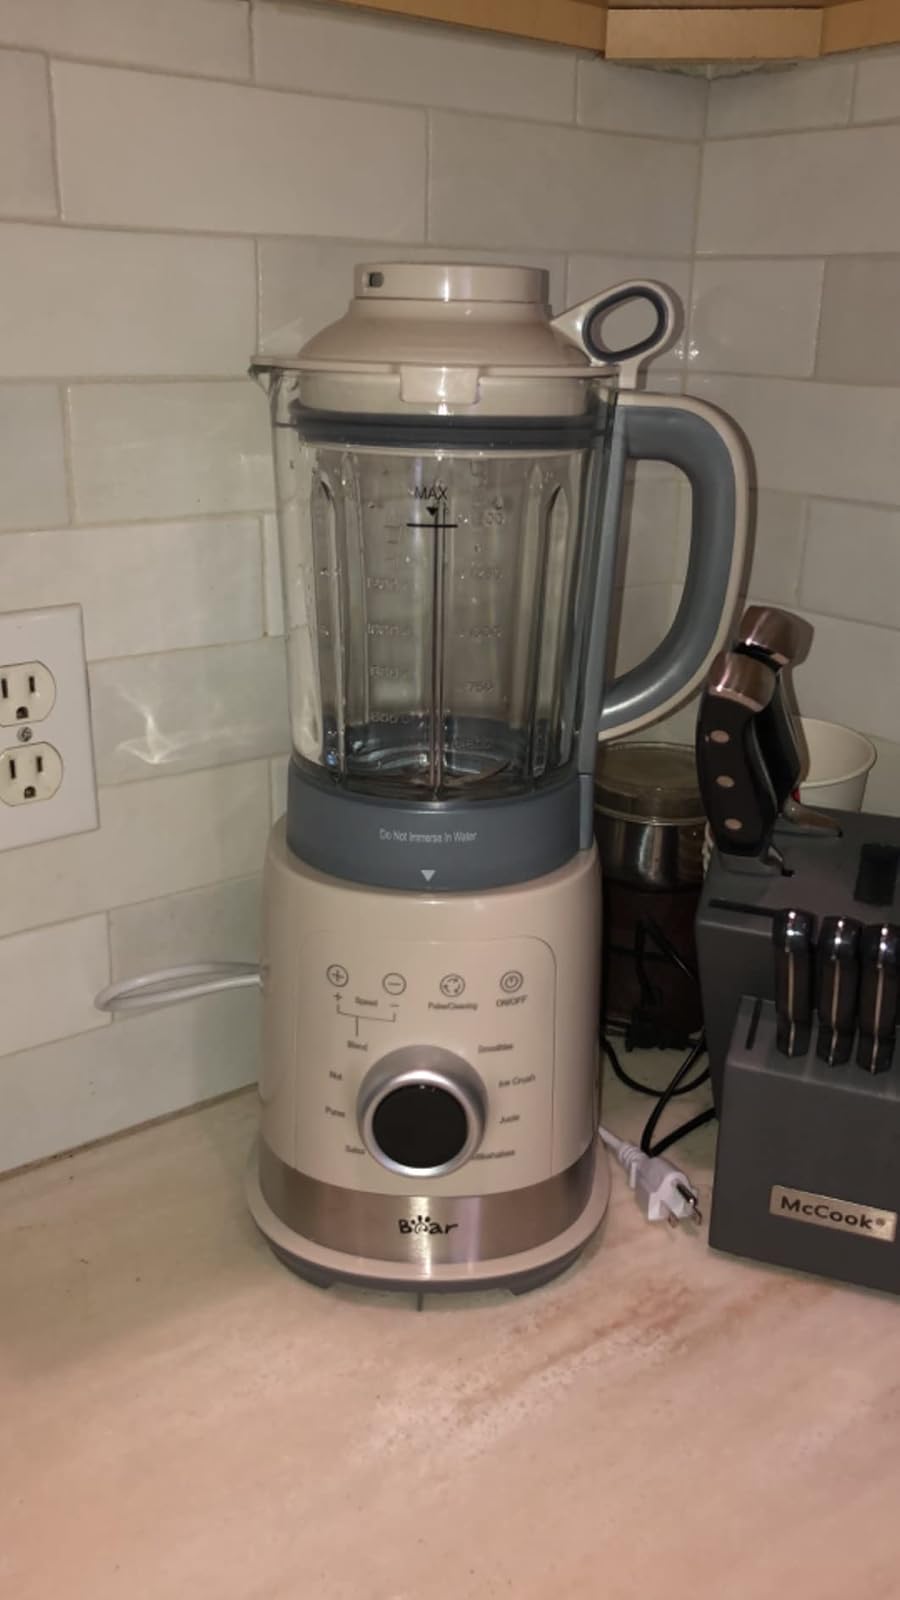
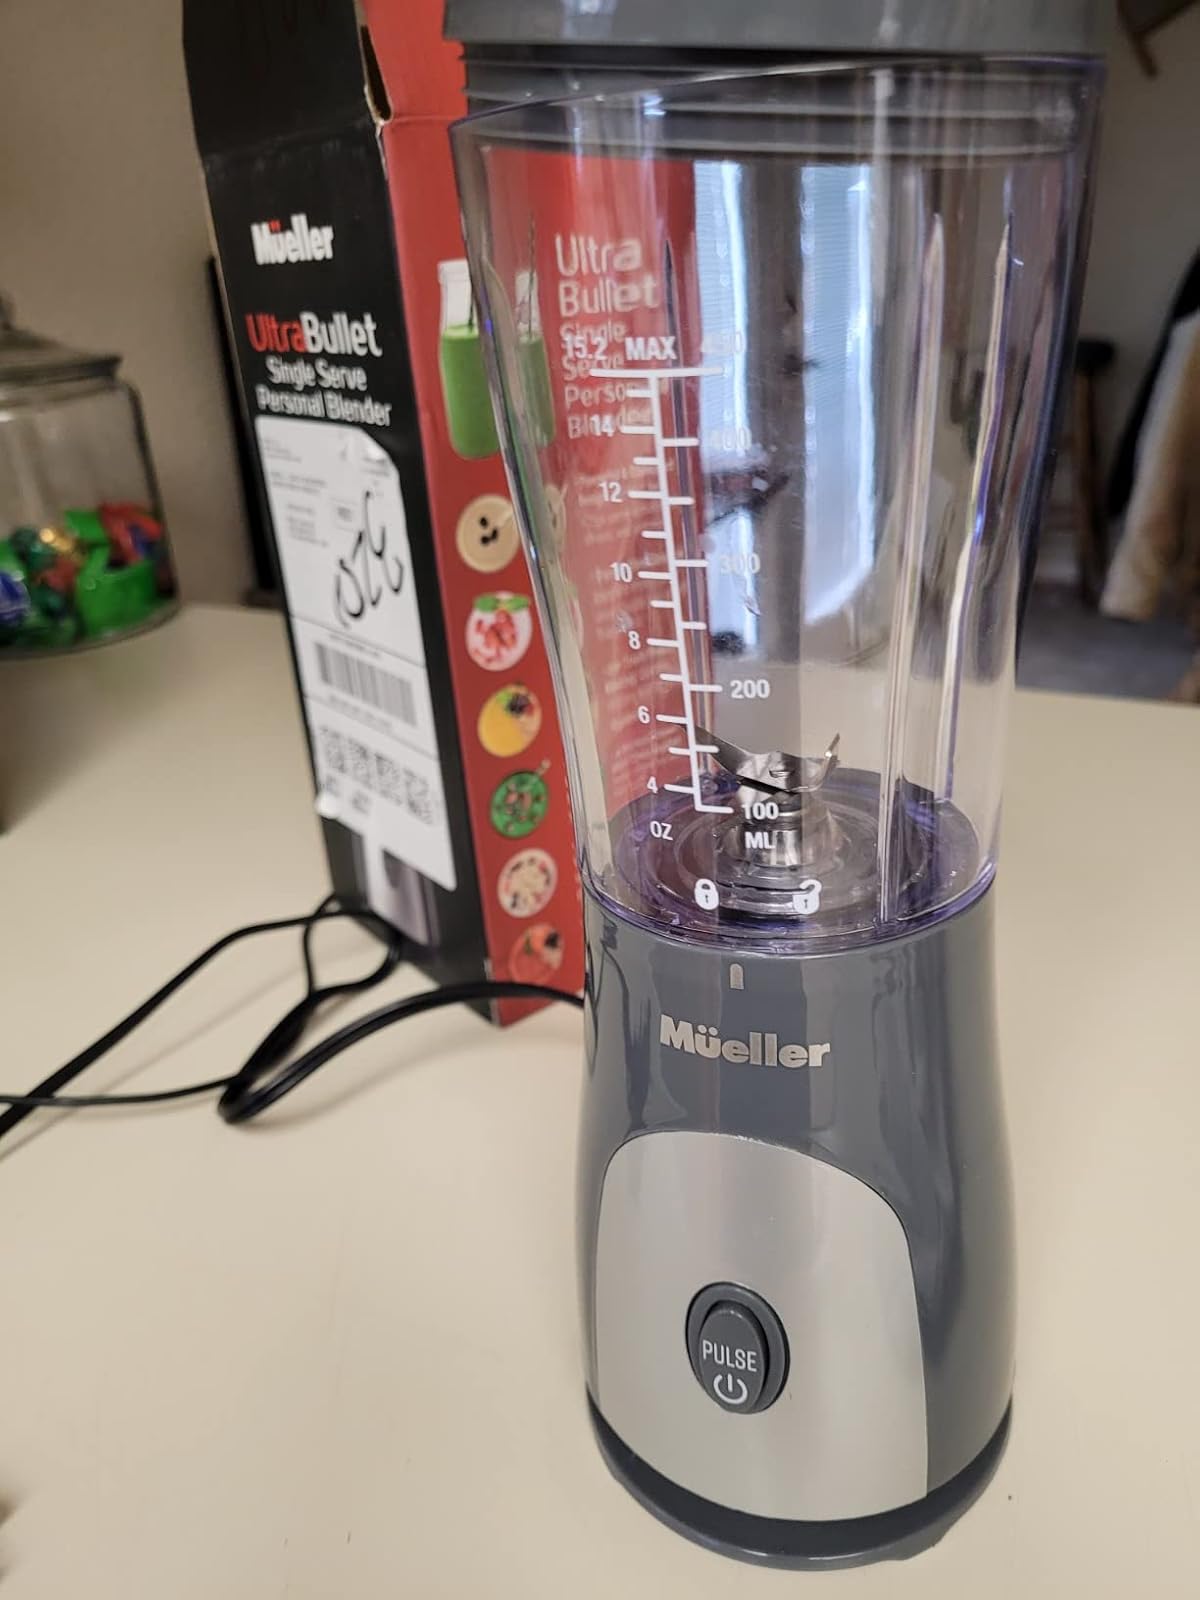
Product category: items_blender
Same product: no